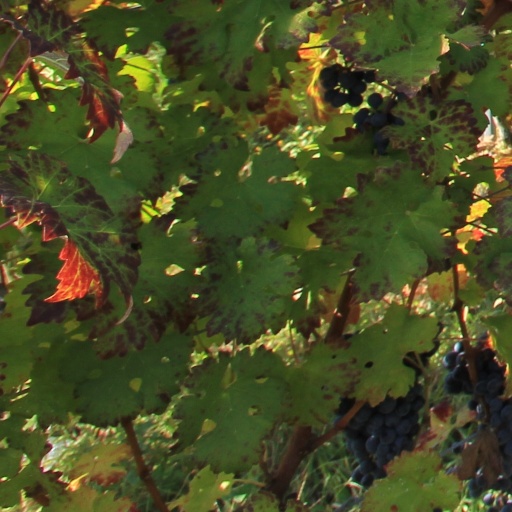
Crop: grape